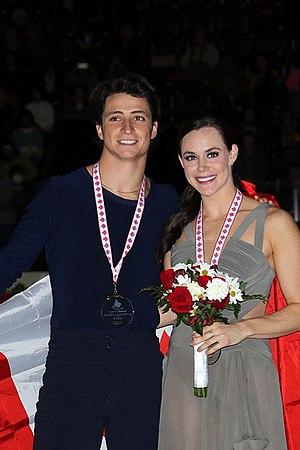
Le Skate Canada est une compétition internationale de patinage artistique qui se déroule au Canada au cours de l'automne. Il accueille des patineurs amateurs de niveau senior dans quatre catégories: simple messieurs, simple dames, couple artistique et danse sur glace.